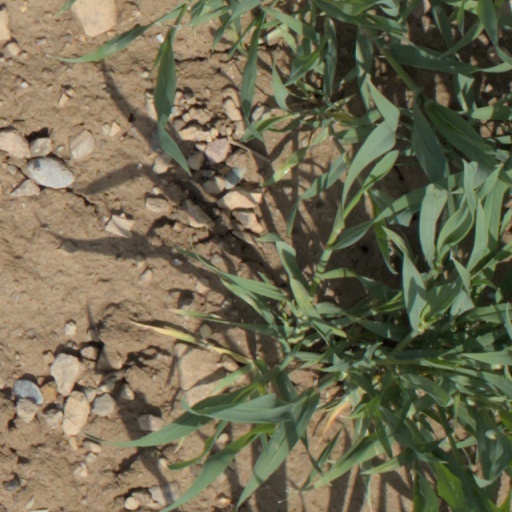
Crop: wheat